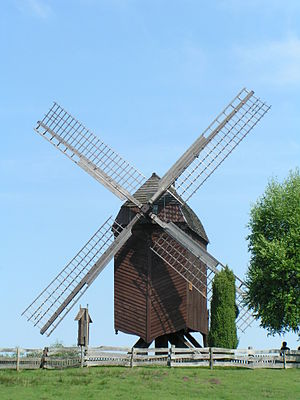
Det internationale møllemuseum i Gifhorn / Tysk hestemølle / Den skotske vindmølle
Det Internationale Vindmølle- og Vandmøllemuseum i Gifhorn, Niedersachsen, Tyskland er et frilandsmuseum med nogle for europæiske forhold enestående attraktioner. På museets ca. 16 hektar store frilandsareal befinder der sig 15 bygningsværker, der enten er originale eller nøjagtige kopier af møller fra 12 forskellige lande. Hver enkelt mølles omgivelser er udformet som typiske for oprindelseslandets topografi. I tilknytning til møllerne er der forskellige for mølleriet typiske genstande. Hovedbygningen indeholder bl.a. ca. 50 nøjagtige modeller af forskellige mølletyper fra det meste af verden.